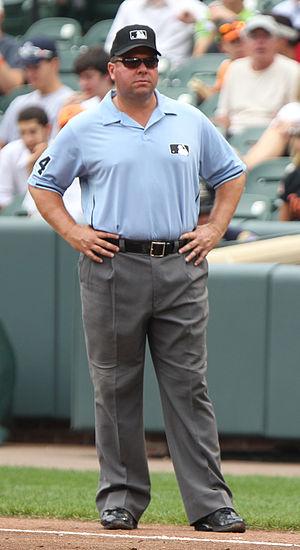
Le match de meilleur deuxième de la Ligue nationale de baseball 2012 est un match éliminatoire de la Ligue majeure de baseball disputé le vendredi 5 octobre 2012 entre les Braves d'Atlanta et les Cardinals de Saint-Louis.
Sam Holbrook, né en juillet 1965 dans le Kentucky aux États-Unis, est un arbitre de la Ligue majeure de baseball.